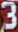
Number: 3